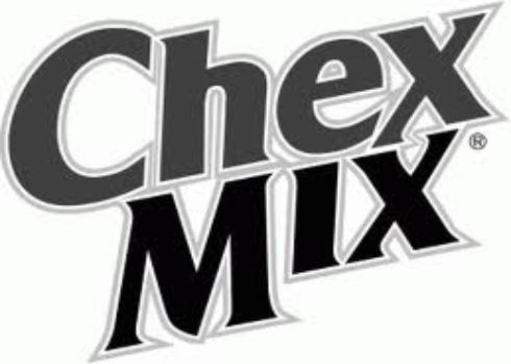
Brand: chex mix
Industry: Food